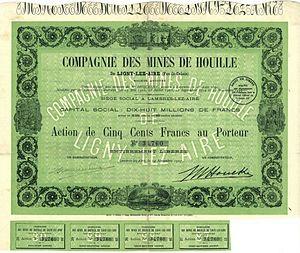
Action de la Compagnie des mines de Ligny-lès-Aire.
La Compagnie des mines de Ligny-lès-Aire est une compagnie minière qui a exploité la houille dans les concessions de Fléchinelle et d'Auchy-au-Bois dans le bassin minier du Nord-Pas-de-Calais, à l'extrême ouest. Elle prend la suite de la Compagnie des mines de Lières, qui a elle-même réuni les concessions des anciennes compagnies d'Auchy-au-Bois et de la Lys-Supérieure, fondées en 1852, et respectivement disparues en 1886 et 1884.